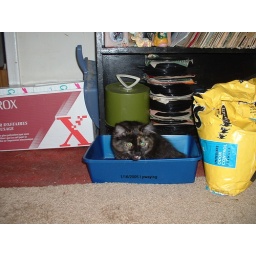
01-16-05 Fluffy in blue cat box